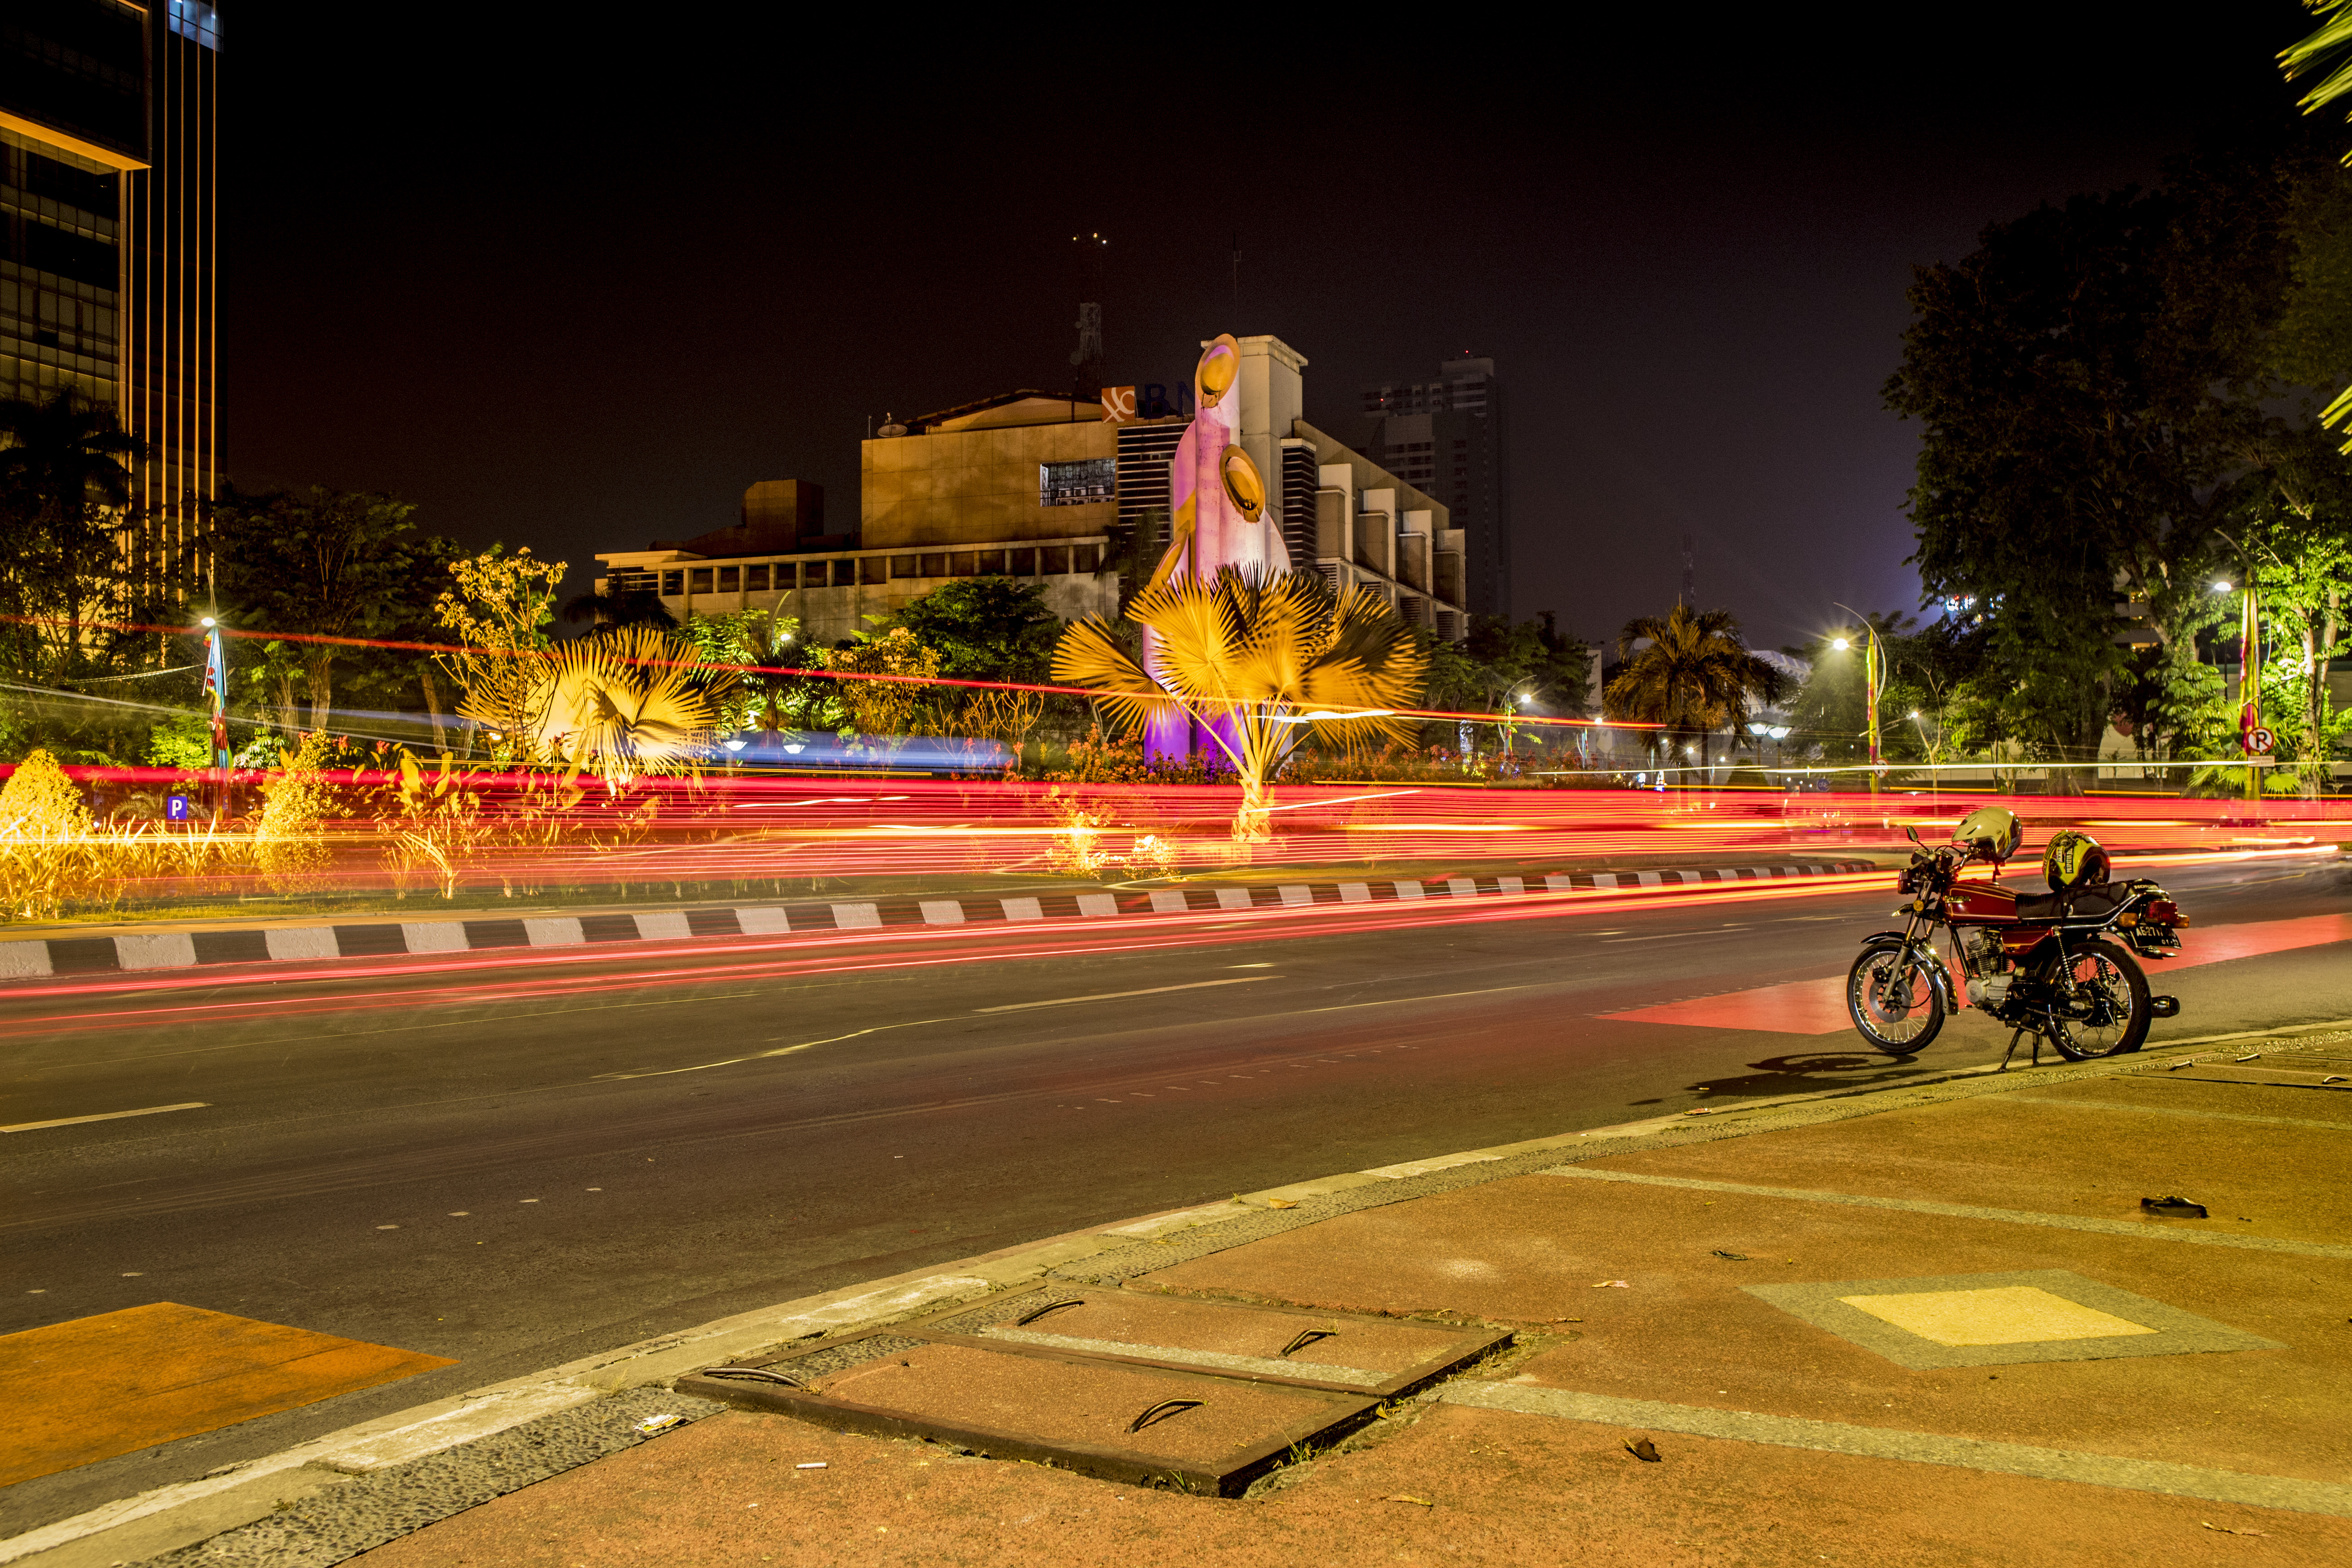
night, light, city, road, building, tree, yellow, urban area, infrastructure, metropolitan area, plant, sky, area, evening, lane, street light, recreation, traffic, metropolis